John Jefferson (American football)

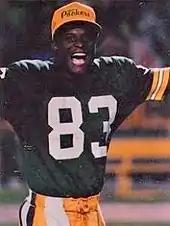
Jefferson with the Green Bay Packers 1984

On September 17, 1981, the Chargers traded Jefferson to the Green Bay Packers after he stated the day before that he could not play for San Diego. The Packers sent wide receiver Aundra Thompson, a 1983 1st round draft pick, a 1982 2nd round draft pick and a 1984 2nd round draft pick. The Two teams also agreed to exchange 1st round draft selections in 1982. The Chargers were guaranteed the highest of the 1st round picks.